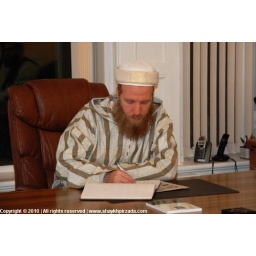
Shaykh Muhammad al-Yaqoubi signs the visitors book in the Zia-ul-Ummat Suite [Jamia Al-Karam, 18/06/2010]